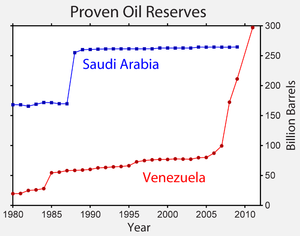
Les réserves prouvées de pétrole en Arabie saoudite sont les premières plus grandes revendiquées dans le monde. Elles sont estimées à 267 milliards de barils dont 2,5 Gbbl dans la zone neutre située entre l'Arabie et le Koweït. Ces réserves étaient les plus importantes dans le monde jusqu'à ce que le Venezuela ait annoncé qu'il augmentait ses réserves prouvées à 297 Gbbl en janvier 2011. Les réserves saoudiennes représentent environ un cinquième du total des réserves mondiales de pétrole conventionnel, une part importante de ces réserves provient d'un petit nombre de champs de pétrole très grands.